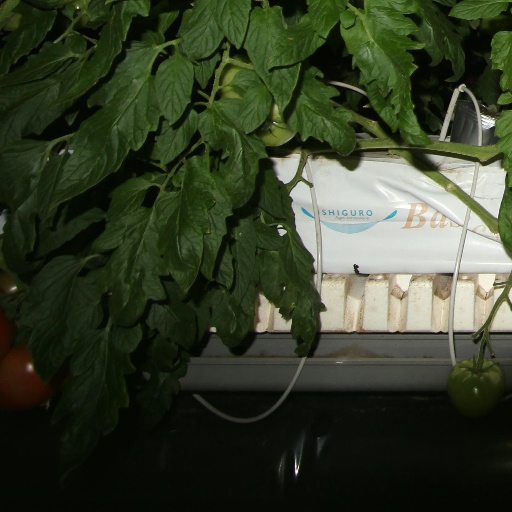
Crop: tomato